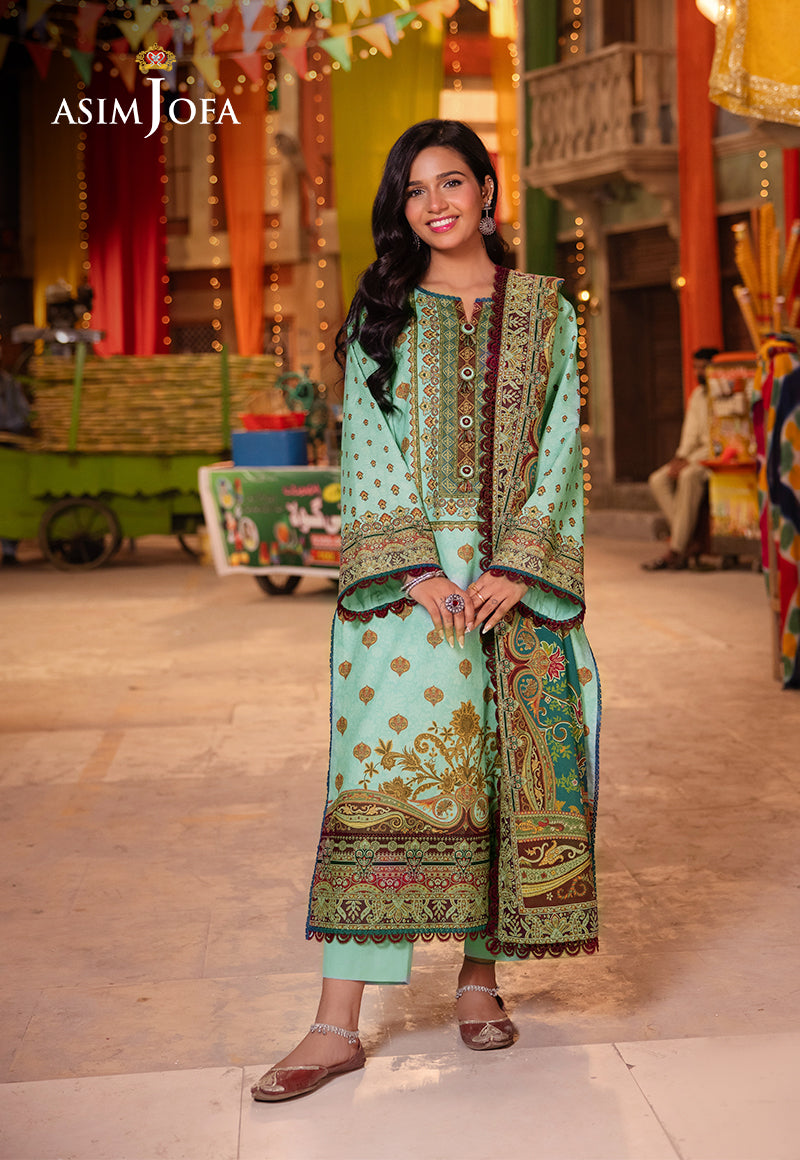
mint green embroidered lawn suit